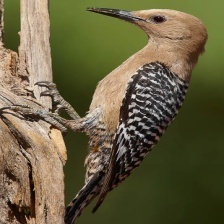
Species: GILA WOODPECKER
Scientific name: MELANERPES UROPYGIALIS